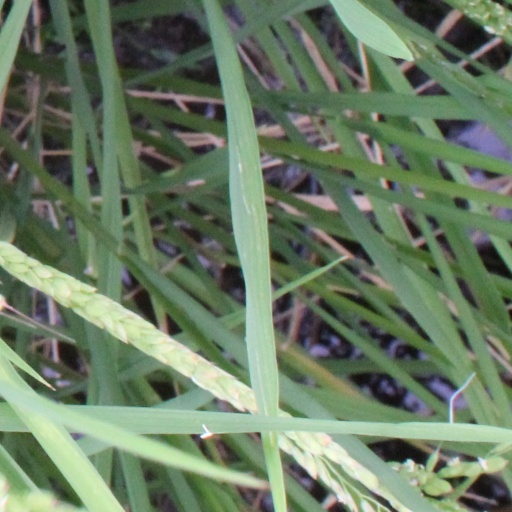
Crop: rice